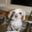
Label: dog